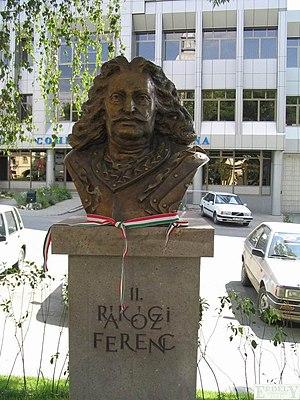
Odorheiu Secuiesc est une ville du județ de Harghita dans le Pays sicule en Transylvanie. Centre historique, traditionnel et culturel des Sicules de Transylvanie, la ville est renommée pour ses écoles, ses lycées et ses instituts supérieurs. Le nom de cette ville signifie « le lieu de la Cour des Sicules ».